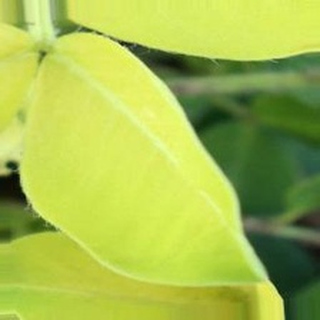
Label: groundnut_nutrition_deficiency